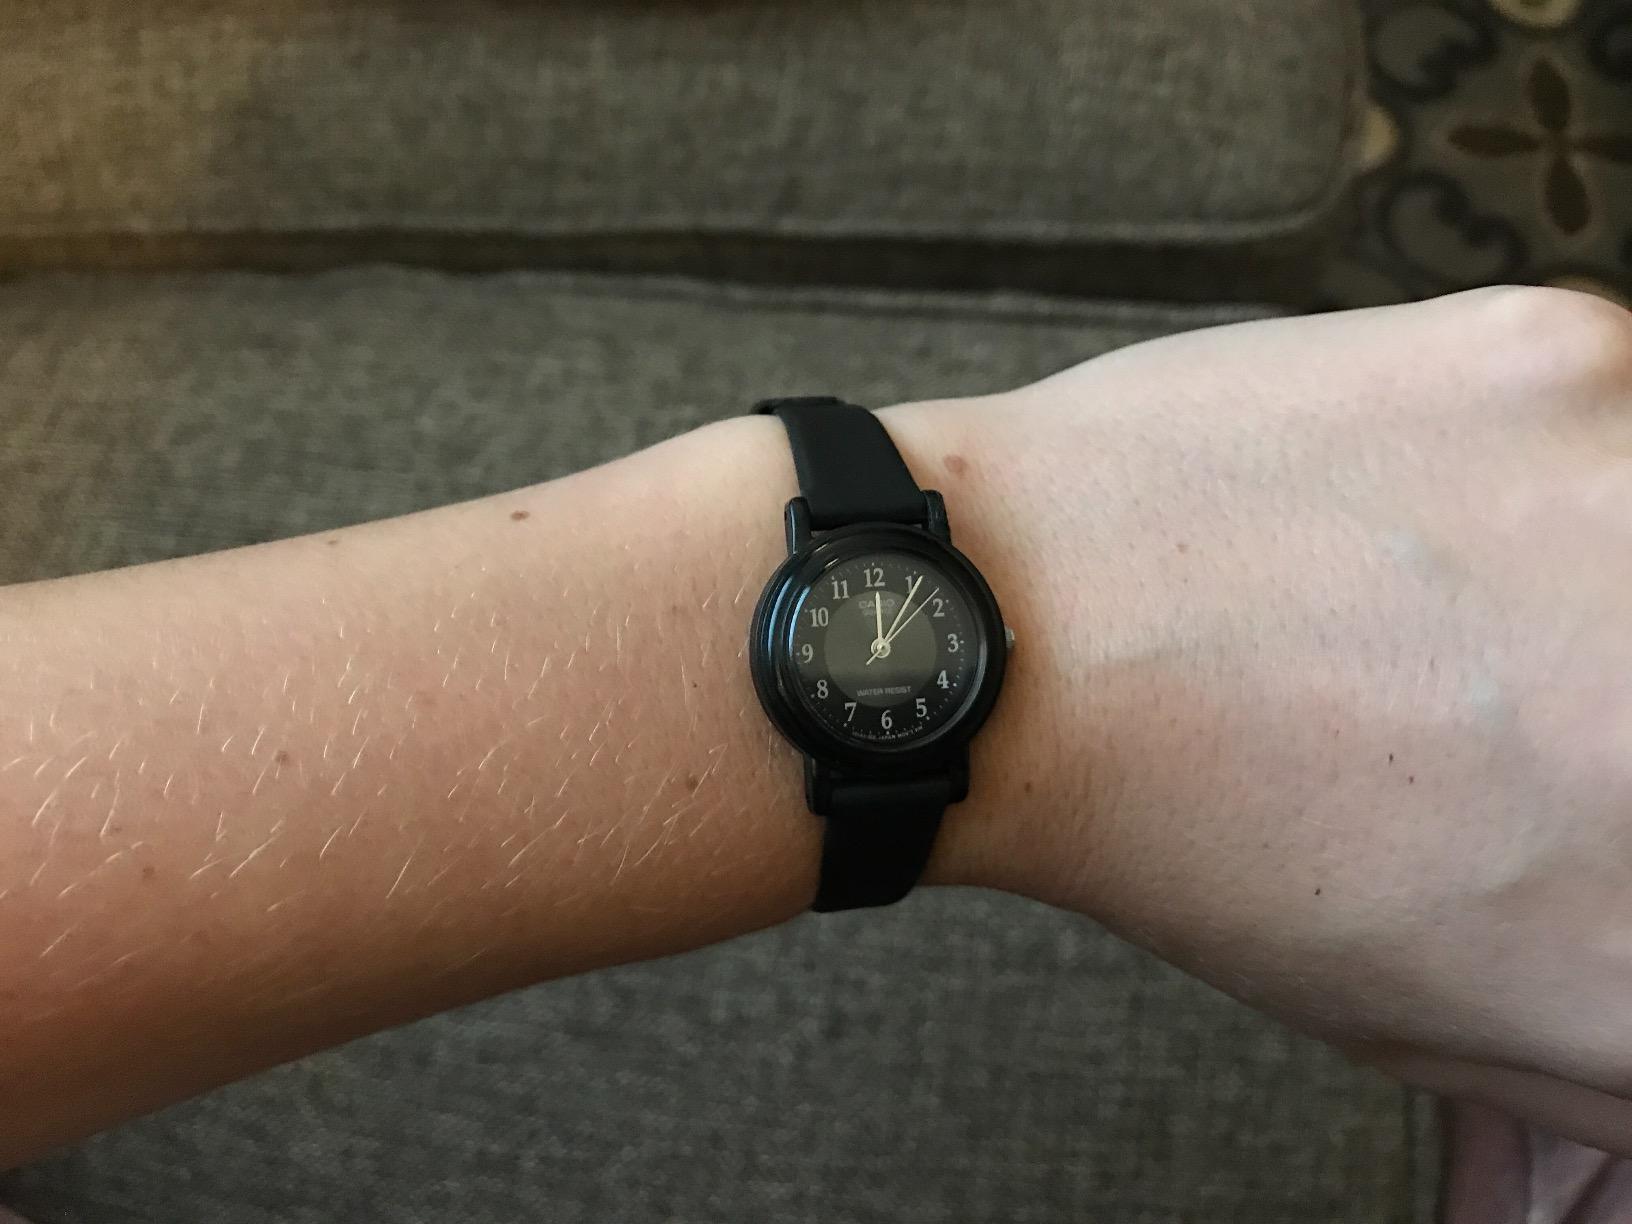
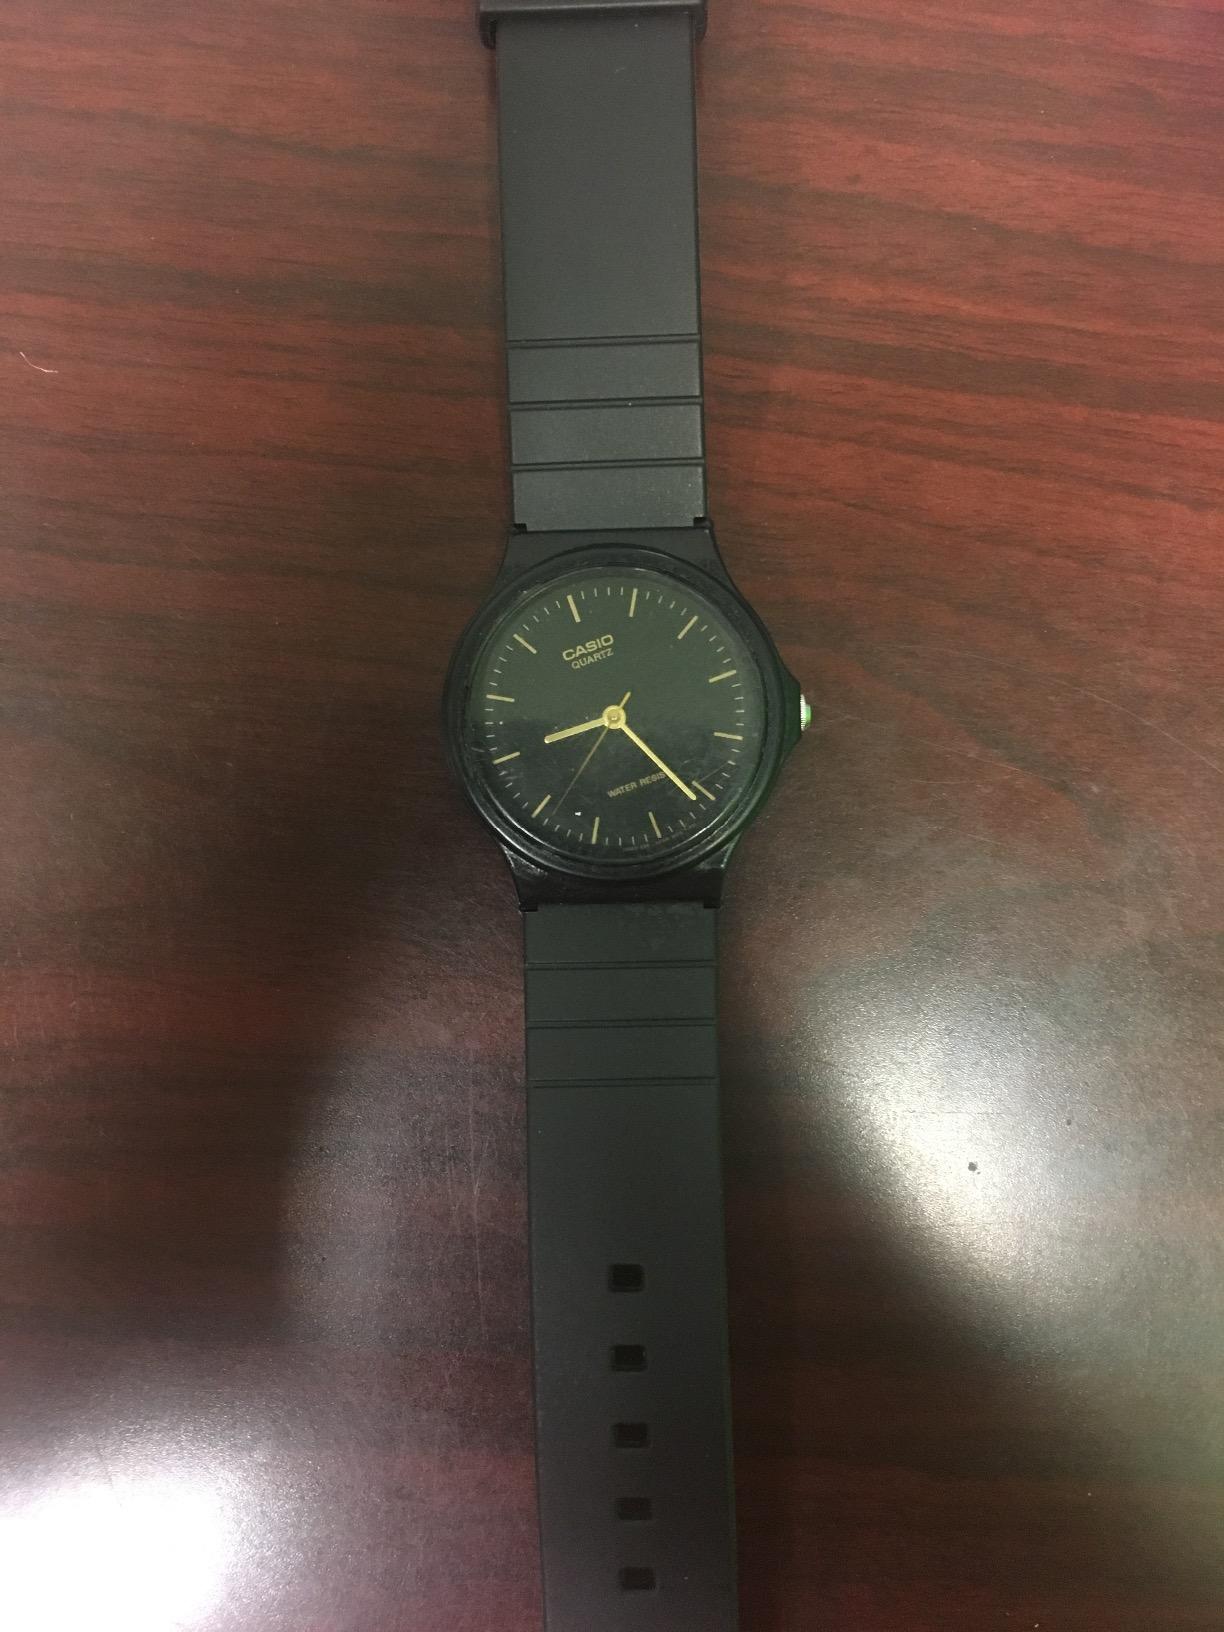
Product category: accessories_watch
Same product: no